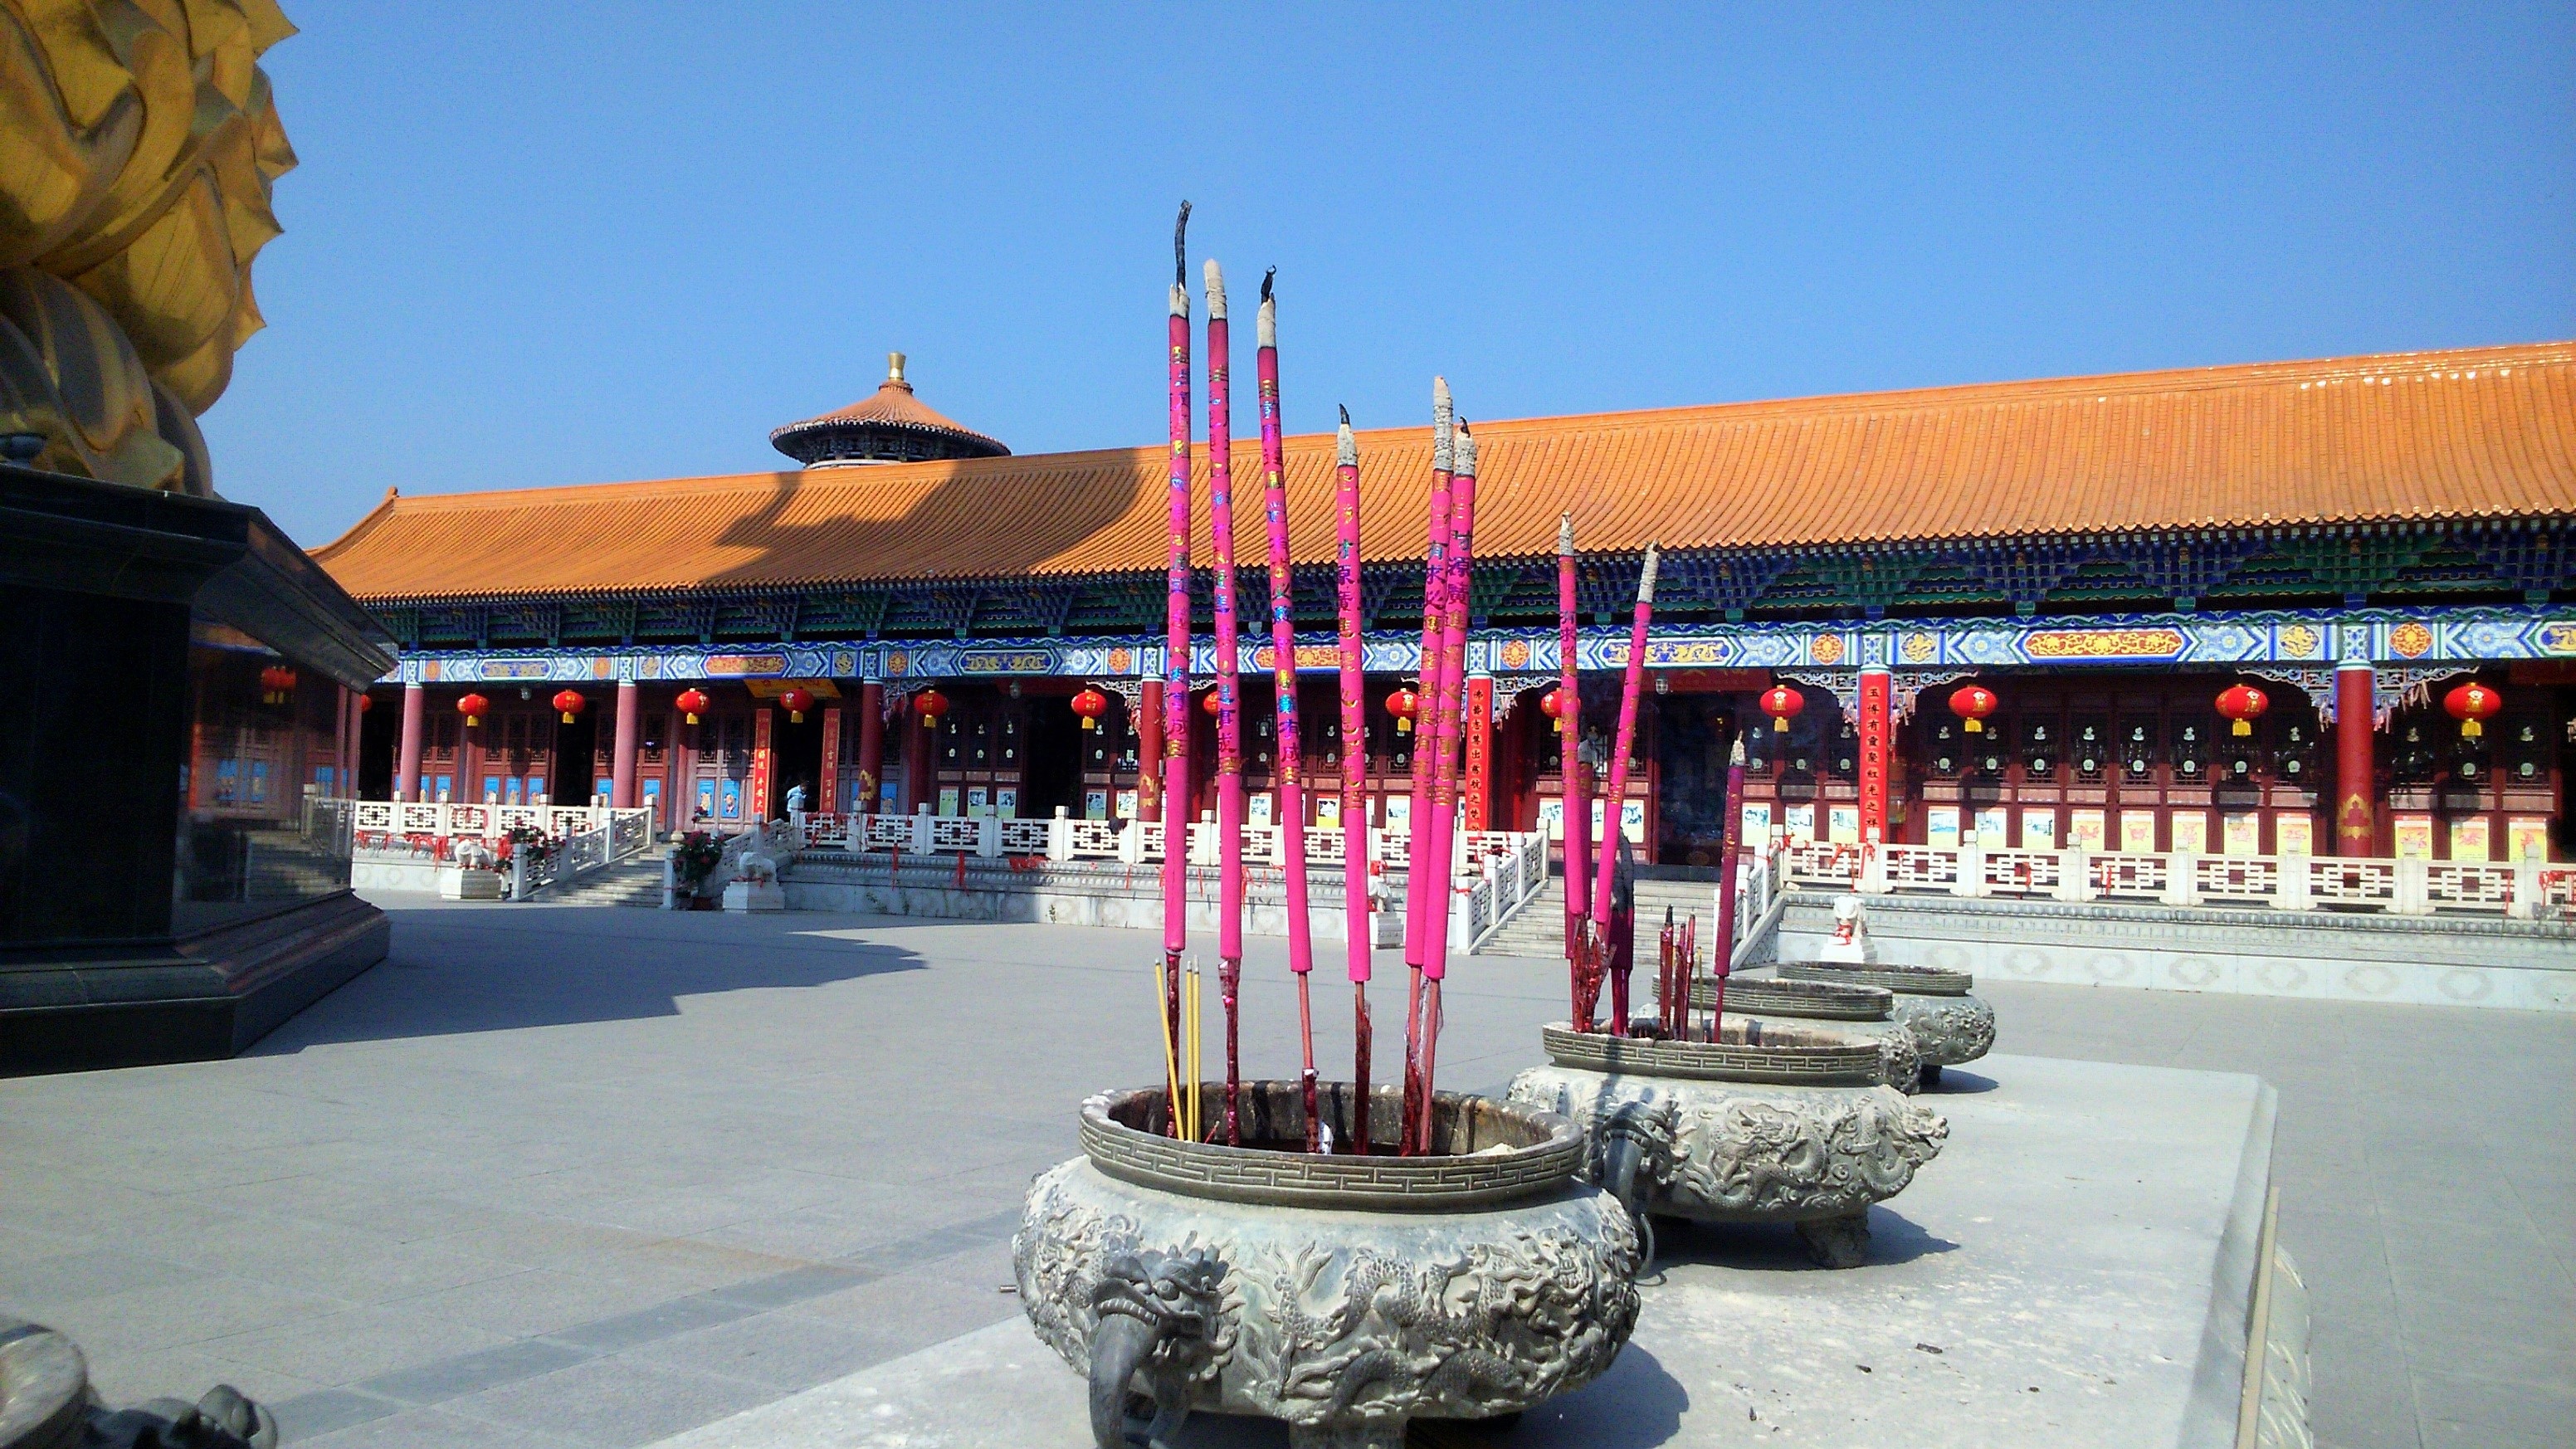
town, palace, plaza, tourism, place of worship, temple, shrine, town square